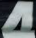
Number: 4